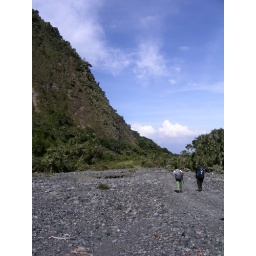
It's blue instead of black due to the minerals in the rock